Verb phrase ellipsis

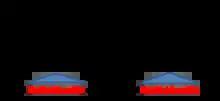
VPE Pre-Mastery Example.

One means of addressing ACD infinite regress that is pursued in some phrase structure grammars is to assume quantifier raising (QR). Quantifier raising involves moving a quantifier to a higher position in the structure, leaving behind a trace which it binds to. Crucially, the landing site of QR in ACD sentences must be below the subject position. It is seen as a covert process because it leaves the spoken word order unchanged. An alternative explanation, pursued in dependency grammars, is to assume that the basic unit of syntax is not the constituent, but rather the catena. With this analysis, the antecedent to the ellipsis does not need to be a complete constituent (an entire verb phrase), but can be merely a catena (the verbs "say" and "thinking" in the above examples), which need not contain the ellipsis.